Minhanglu station

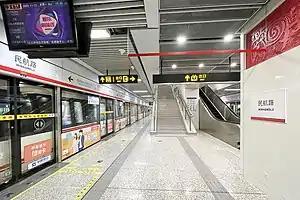

Minhanglu is a metro station of Zhengzhou Metro Line 1.